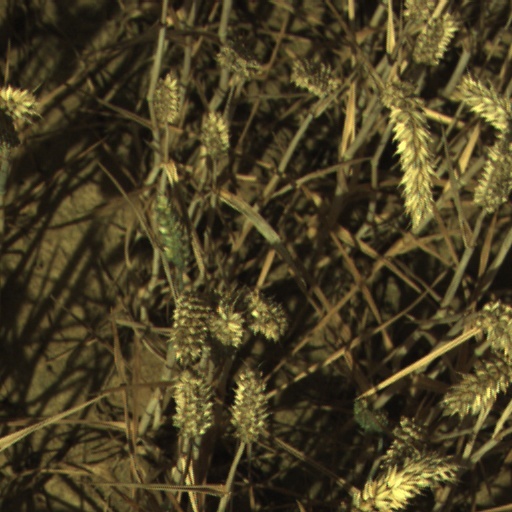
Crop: wheat